North Cascades National Park

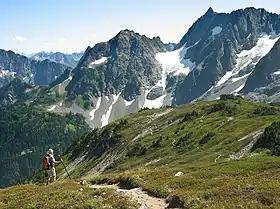
A hiker with walking poles, an orange backpack, and a sun hat, on a trail in a grassed area. In the background are tall dark mountains partly covered in snow.

North Cascades National Park is approximately northeast of Seattle. Nearly all of the national park is protected as the Stephen Mather Wilderness and it is "one of the premier wilderness parks" in the lower-48 states". Unlike some national parks, there is no entrance fee at North Cascades, and hiking trailheads accessed by vehicle do not require a parking pass; trailheads on some national forest properties adjacent to the park may require a pass. Mount Shuksan, in the northwest corner of the park, is often photographed, and at is the second highest peak in the park.